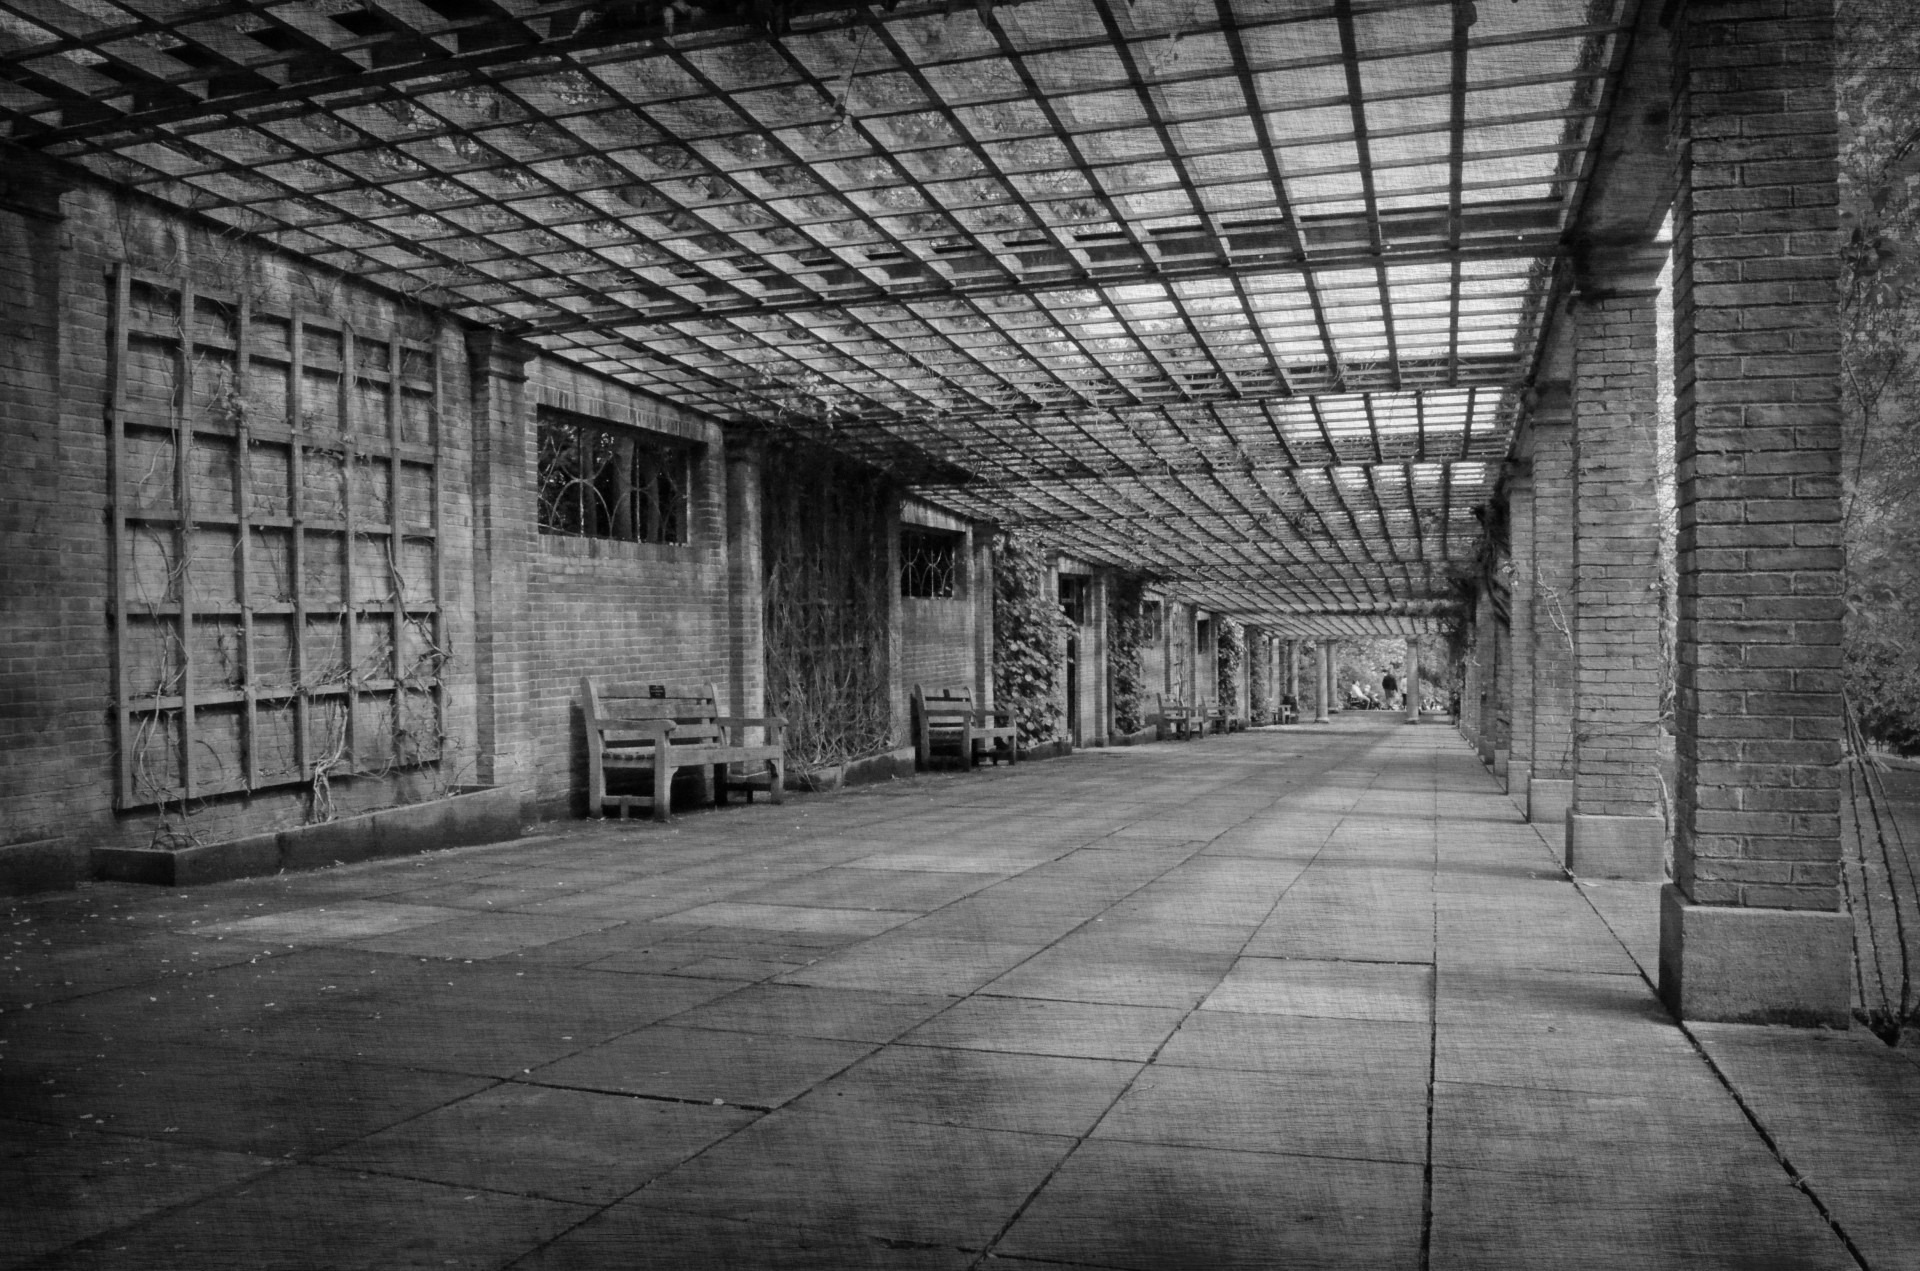
black and white, architecture, white, old, vacation, subway, tranquility, park, holiday, factory, darkness, rest, black, monochrome, trip, england, yorkshire, north, relaxation, background, spa, symmetry, wallpaper, beautiful, history, promenade, urban area, monochrome photography